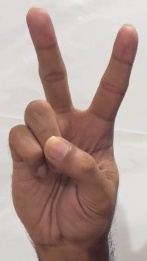
ASL sign: V